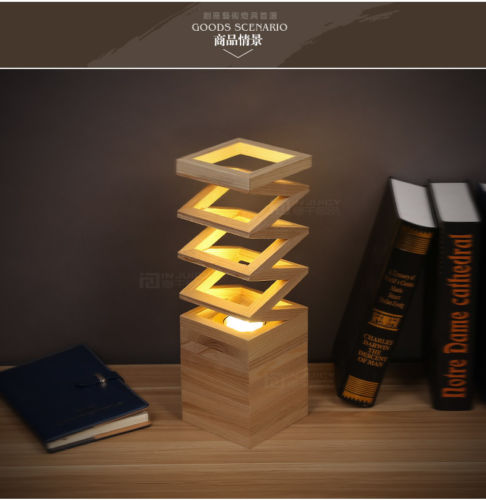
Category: lamp